Bernex, Switzerland

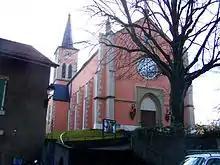
Catholic Church of Bernex

From the , 3,679 or 40.5% were Roman Catholic, while 1,934 or 21.3% belonged to the Swiss Reformed Church. Of the rest of the population, there were 70 members of an Orthodox church (or about 0.77% of the population), there were 18 individuals (or about 0.20% of the population) who belonged to the Christian Catholic Church, and there were 189 individuals (or about 2.08% of the population) who belonged to another Christian church. There were 20 individuals (or about 0.22% of the population) who were Jewish, and 80 (or about 0.88% of the population) who were Islamic. There were 37 individuals who were Buddhist, 13 individuals who were Hindu and 12 individuals who belonged to another church. 2,105 (or about 23.19% of the population) belonged to no church, are agnostic or atheist, and 919 individuals (or about 10.13% of the population) did not answer the question.